Solidarity (Polish trade union)

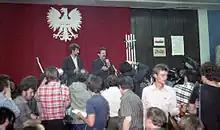
Strike committee at the Lenin Shipyard, August 1980. On stage are Bogdan Lis (left) and Lech Wałęsa (right).

In the 1970s Poland's government raised food prices while wages were stagnant. This and other stresses led to protests in 1976 and a subsequent government crackdown on dissent. The KOR, the ROPCIO and other groups began to form underground networks to monitor and oppose the government's behaviour. Labour unions formed an important part of this network. In 1979, the Polish economy shrank for the first time since by two percent. Foreign debt reached around $18 billion by 1980.